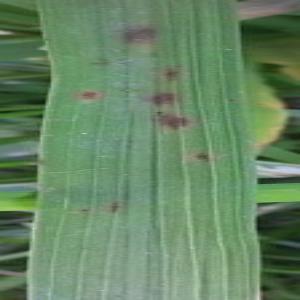
Disease: Brownspot